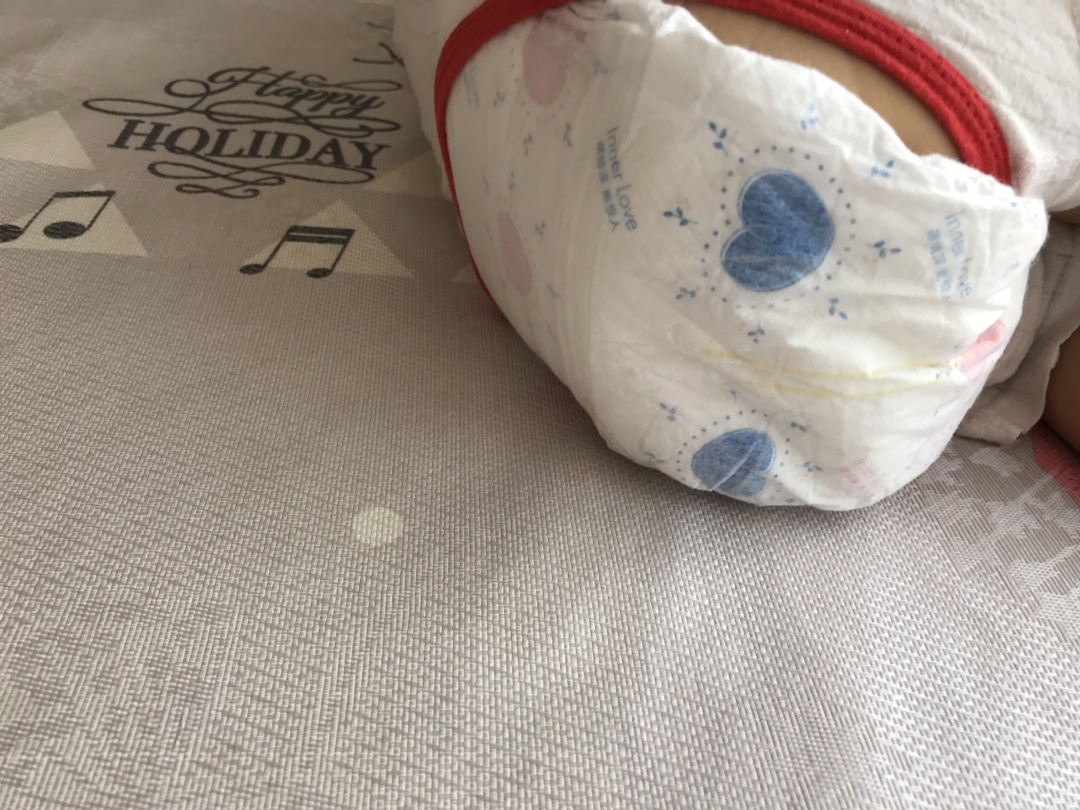
Label: trash